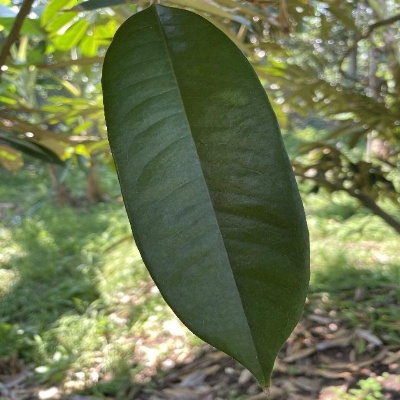
Label: Leaf_Healthy